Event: Nepal Earthquake
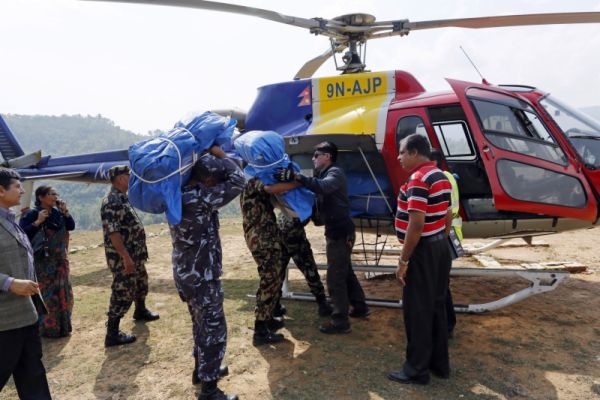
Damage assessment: no_damage